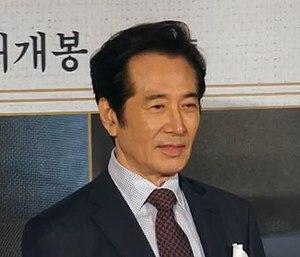
Baek Yun-shik est un acteur sud-coréen né le 16 mars 1947.